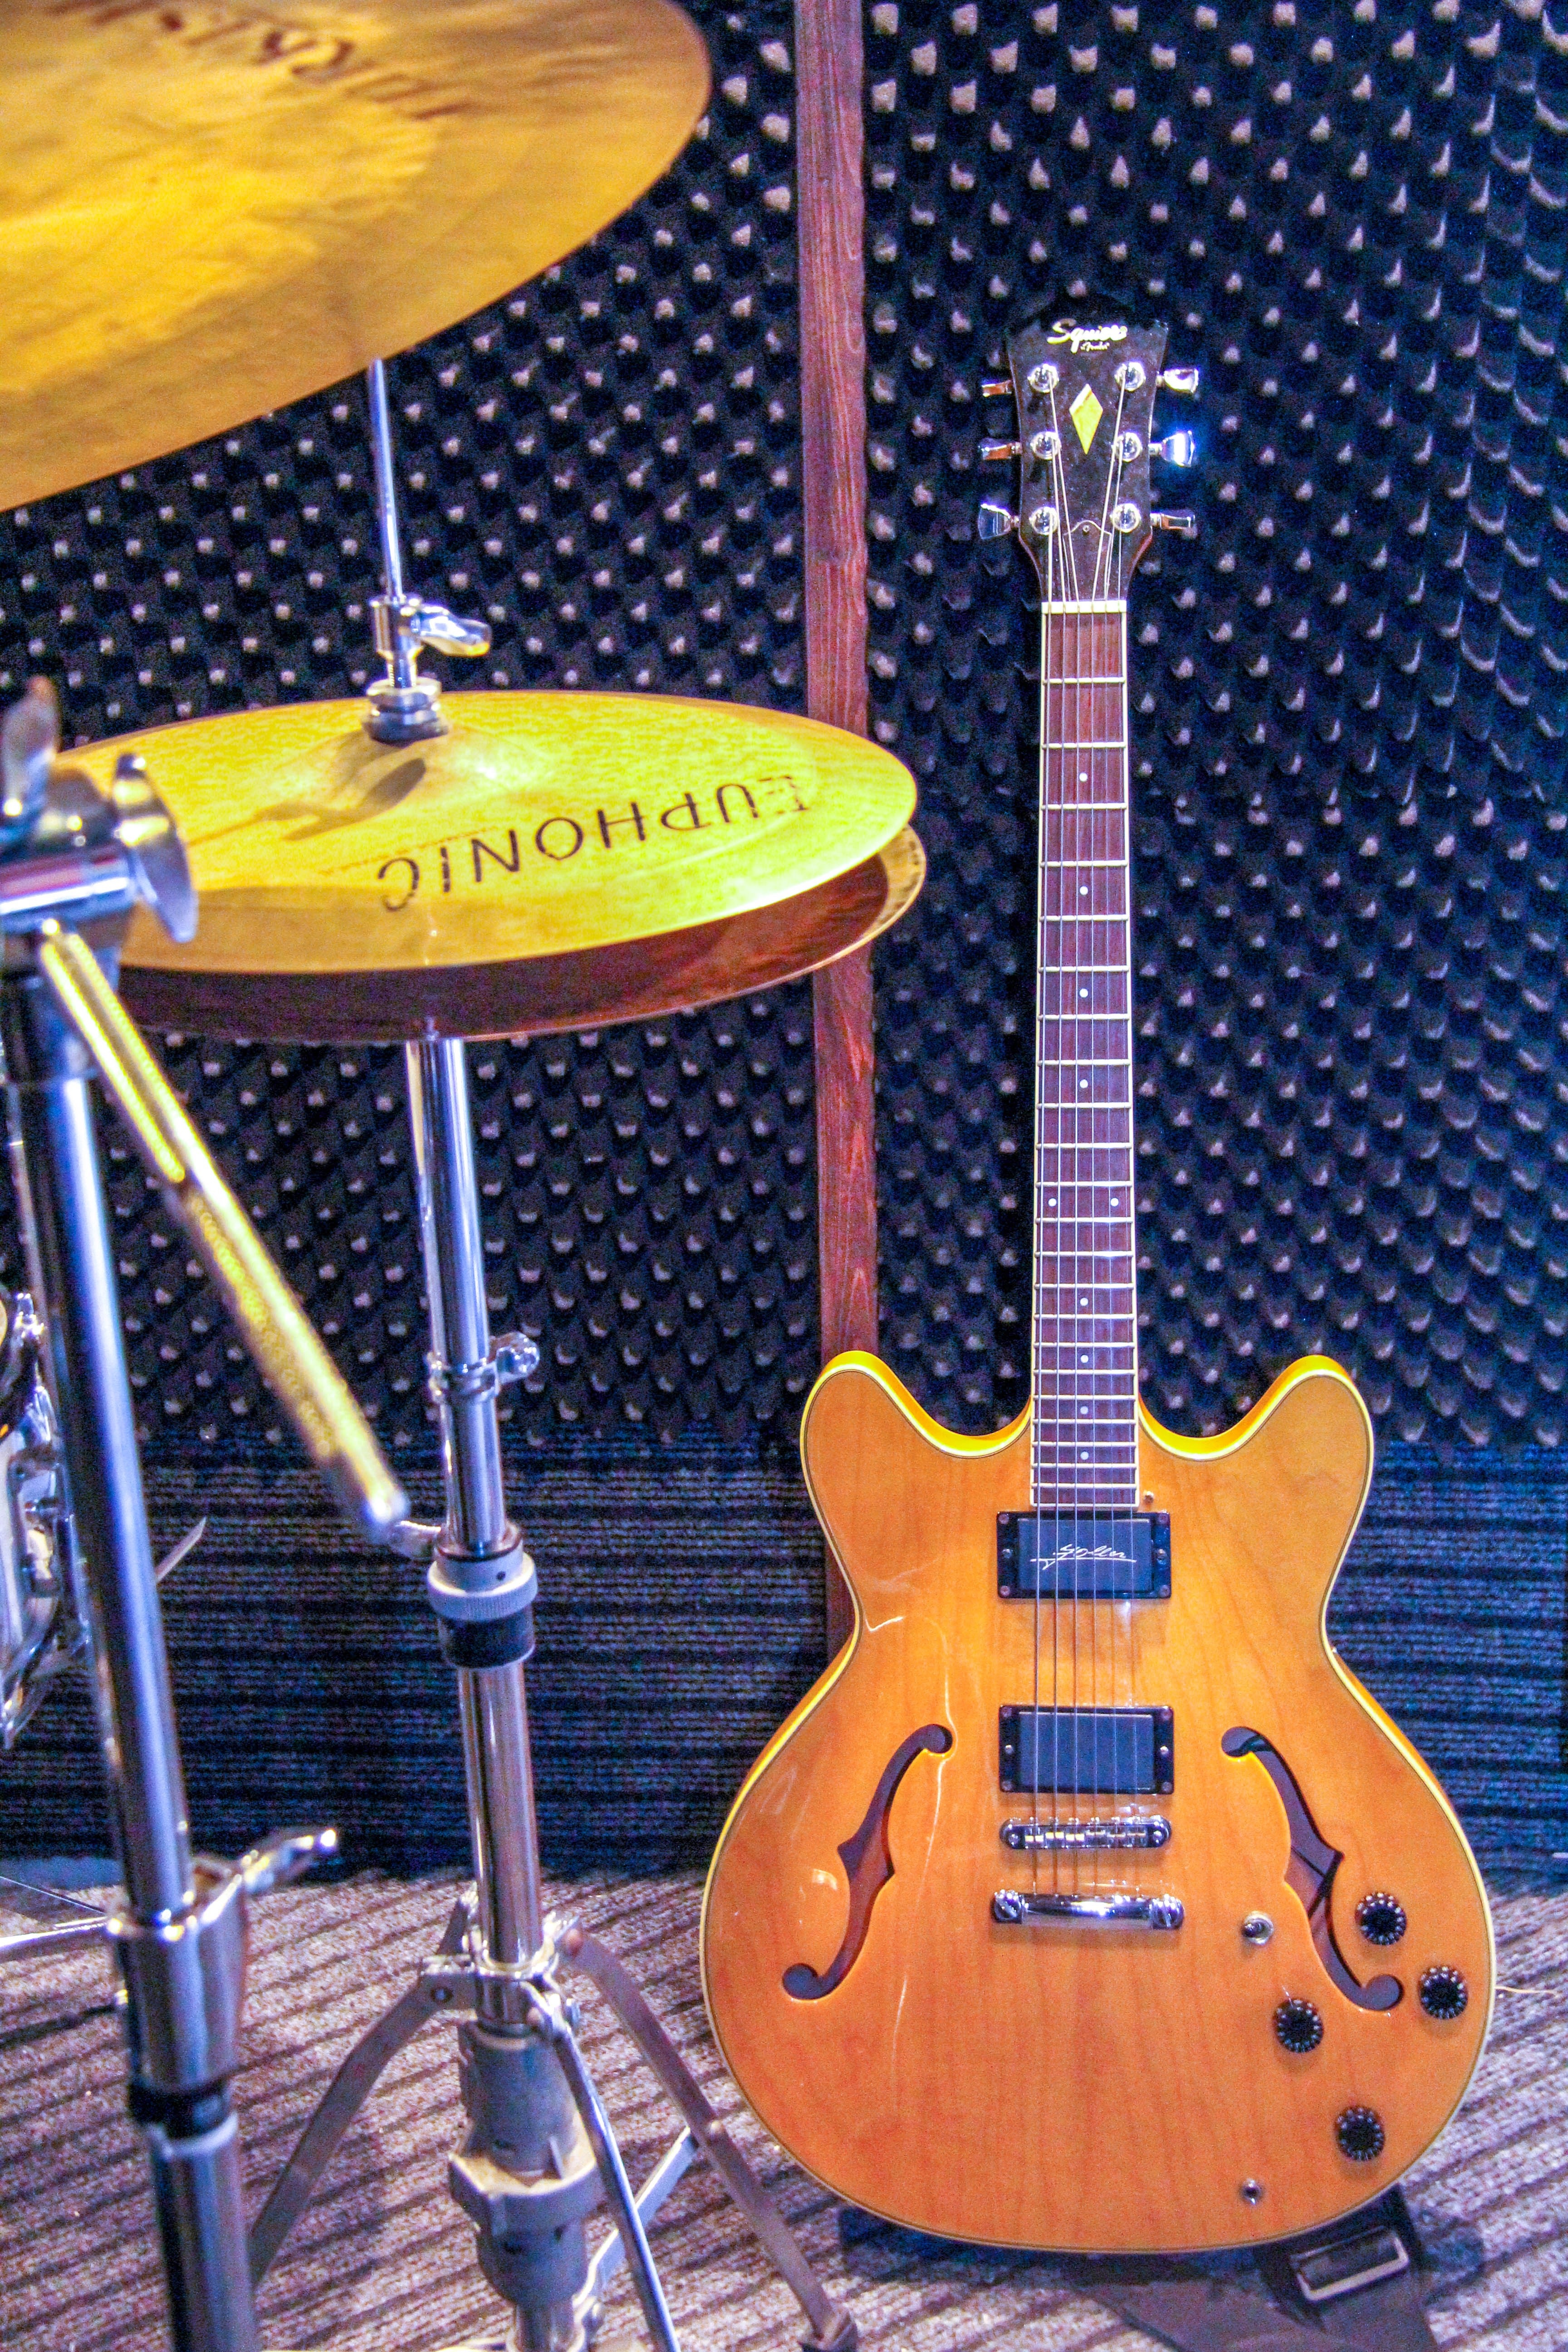
guitar, acoustic guitar, electric guitar, musical instrument, launch, guitarist, bass guitar, cymbals, string instrument, plucked string instruments, acoustic electric guitar